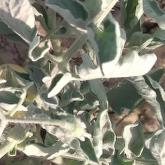
Crop: Tomato
Condition: virosis-d